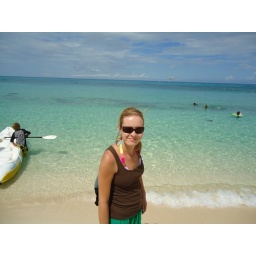
Me looking dorky in front of the beautiful clear water and white sand in Cozumel